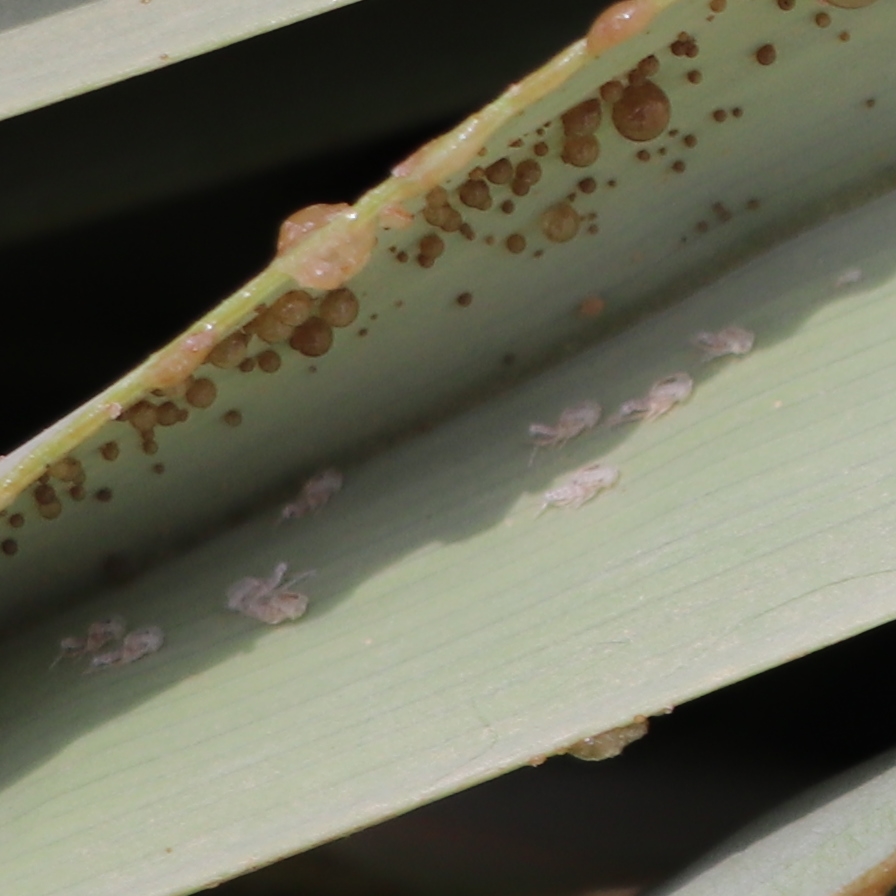
Label: Dubas